History of the Jews in Cologne

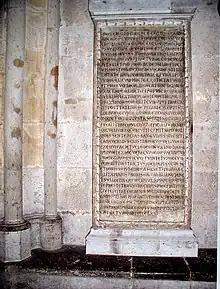
In 1266 the Archbishop Engelbert II von Falkenburg had the "Judenprivileg" carved in stone.

The Archbishop Engelbert II von Falkenburg had the "Judenprivileg" carved in stone on the outside of the cathedral treasure-room. In the years towards 1320 there are definite indications of religious hostility directed by the clergy of Cologne against the Jews for religious reasons, particularly roused by the privileges of the Cologne Jews. The reason for this can be seen in a change of the status of the "Schutzjude". The Cologne clergy received no more profit from the loan transactions of the Jews. Increasingly the town council participated in the business, and this provoked additional frictions between the Archbishop and the Council. In the struggle for power, the Cologne Jews could also be used to a certain extent as a means of pressuring their clients. The protectors of the Cologne Jews, the Archbishop and the King, could sell the Schutzjude. There was a legal fight between the clergy, the king and the Cologne Council, so the council could deprive these rivals of a profitable source of revenue if they got rid of the Jews. Additionally some debts could be cancelled. Council decisions document the worsening climate between Christians and Jews.